Edmond James de Rothschild

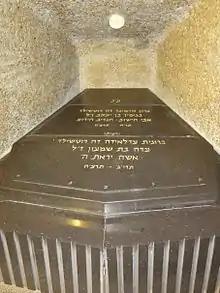
Baron Edmond de Rothschild's grave at Ramat HaNadiv

In 1934, Baron de Rothschild died at Château Rothschild, Boulogne-Billancourt. His wife died a year later on 29 December 1935. They were interred in Père Lachaise Cemetery in Paris until April 1954 when their remains were transported to Israel aboard a naval frigate.